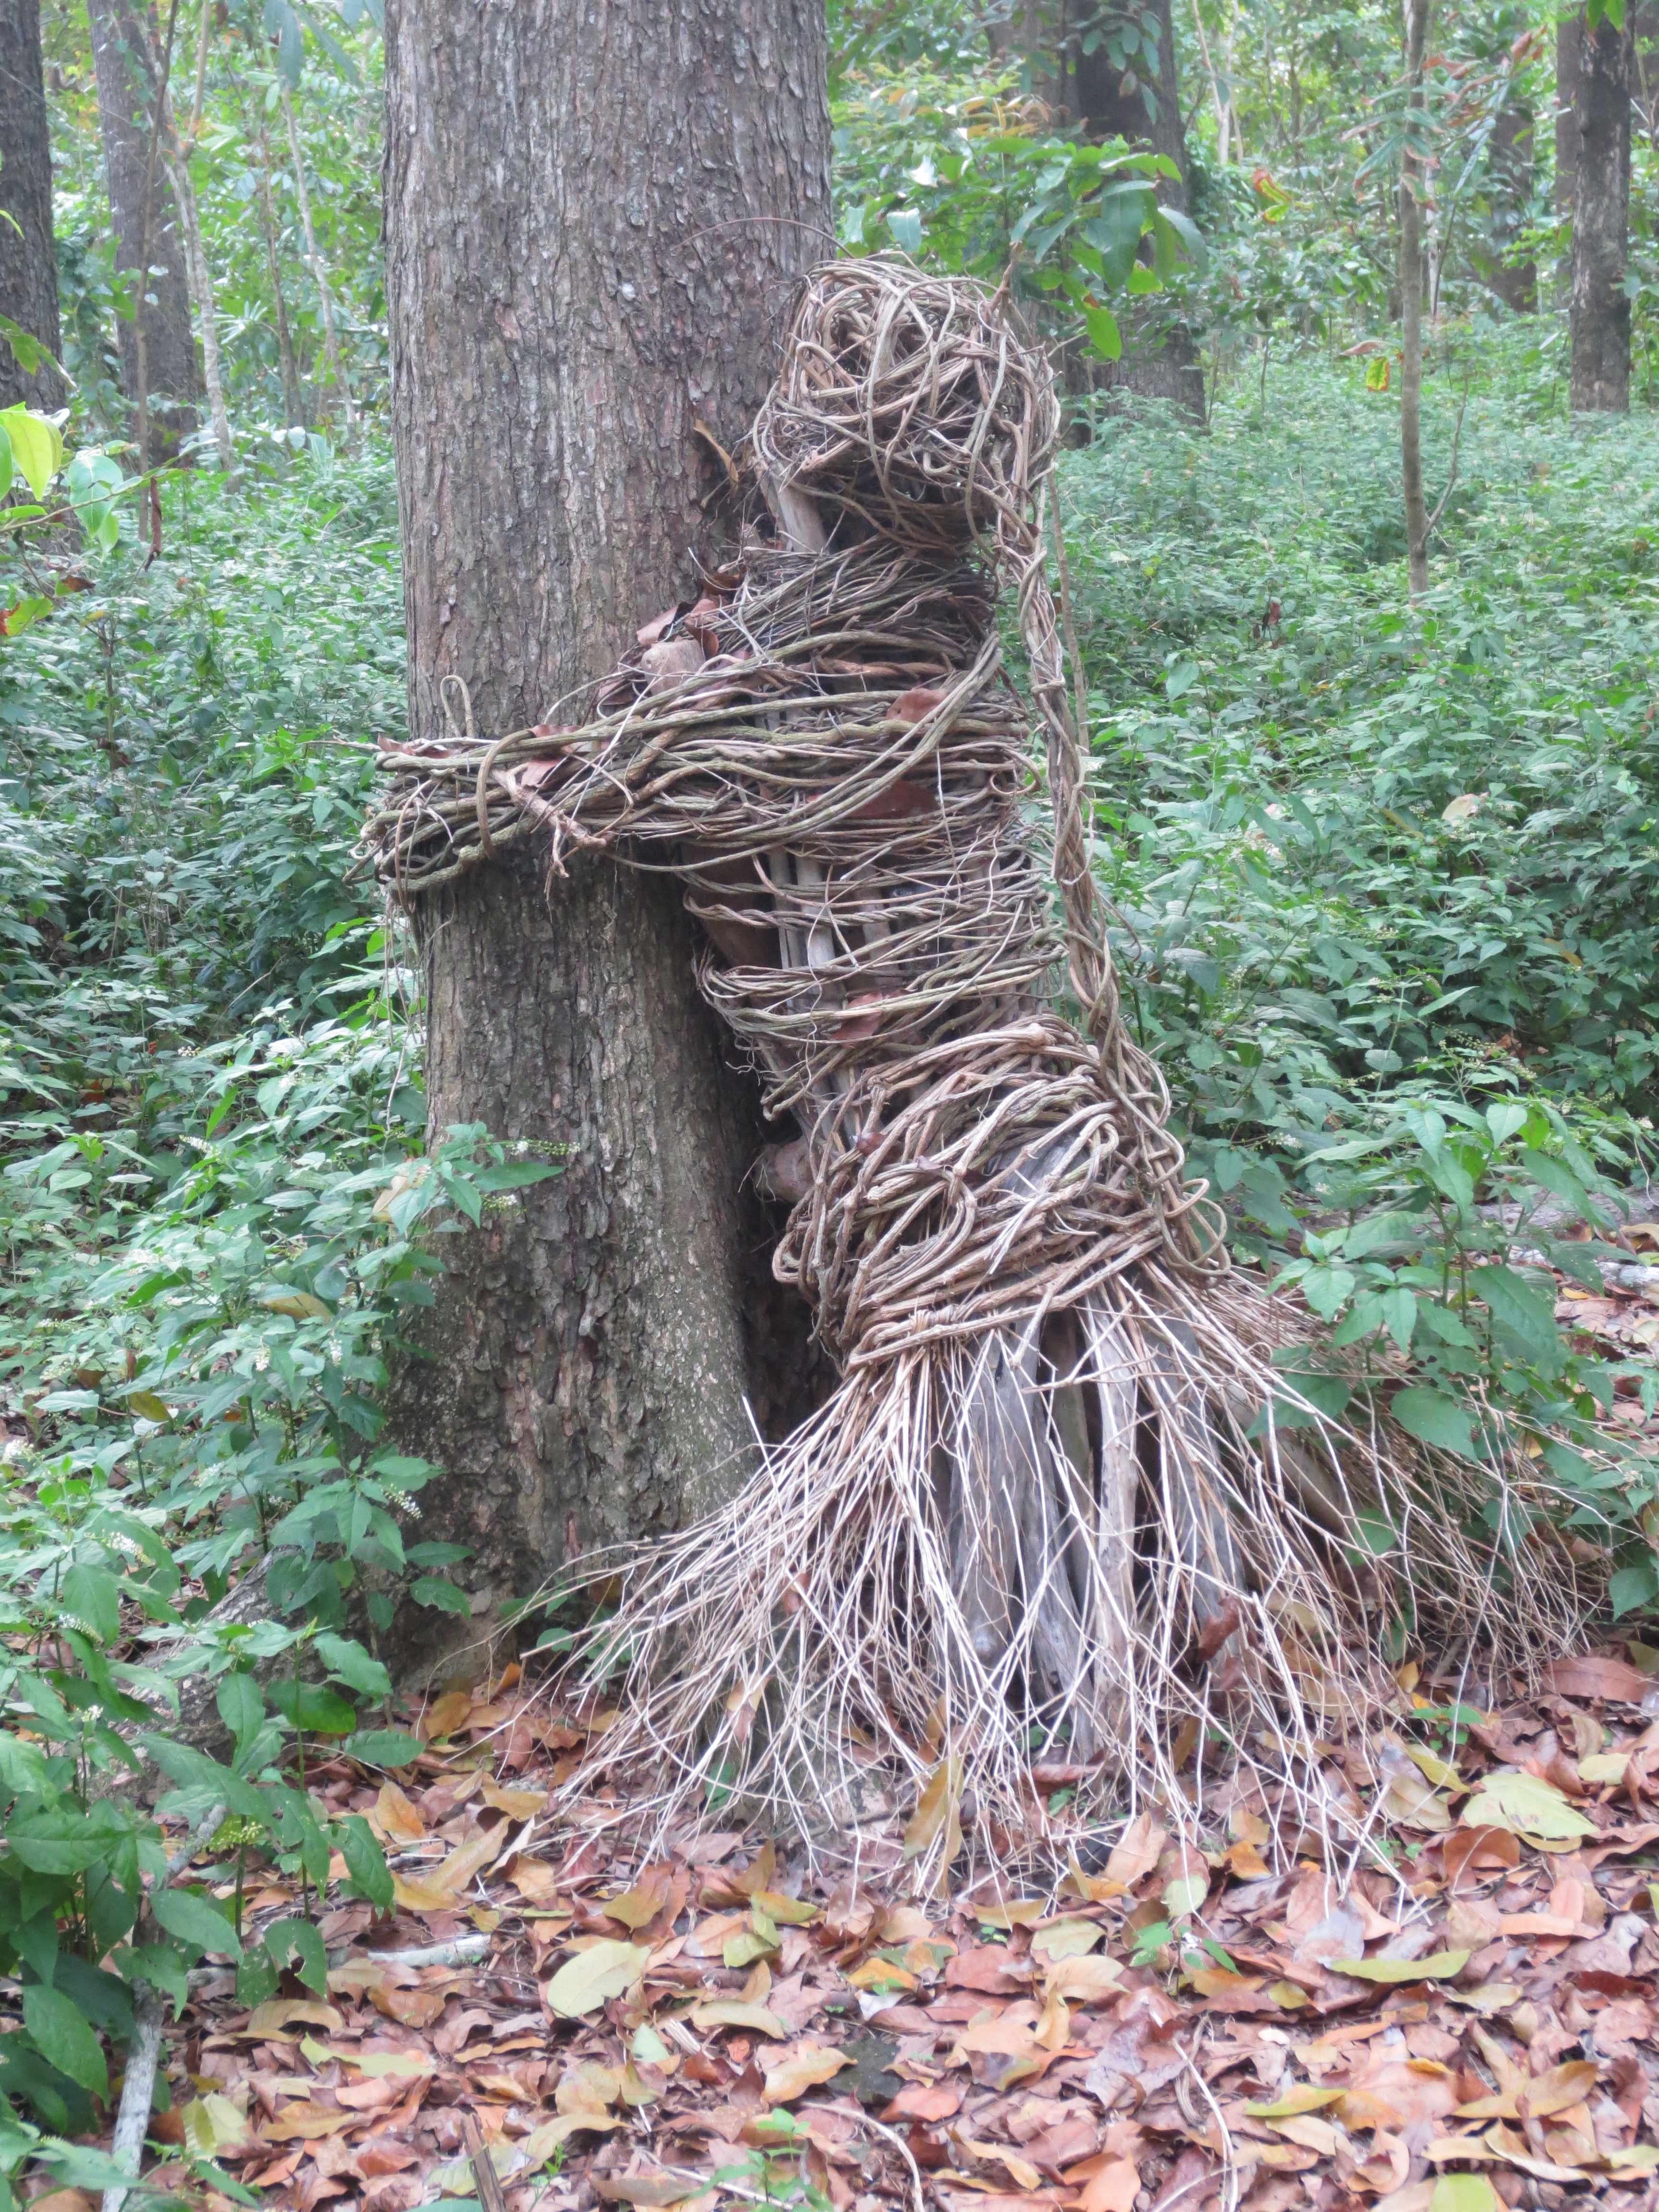
tree, forest, branch, plant, wood, trail, trunk, jungle, botany, root, spruce, woodland, tree stump, habitat, woody plant